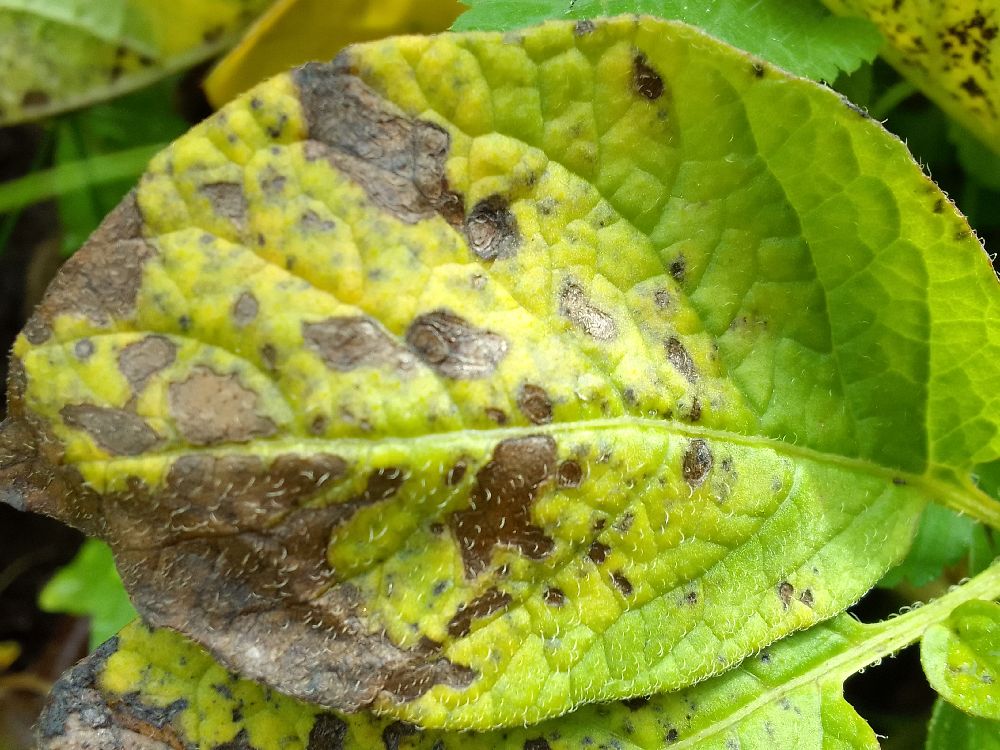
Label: Early blight